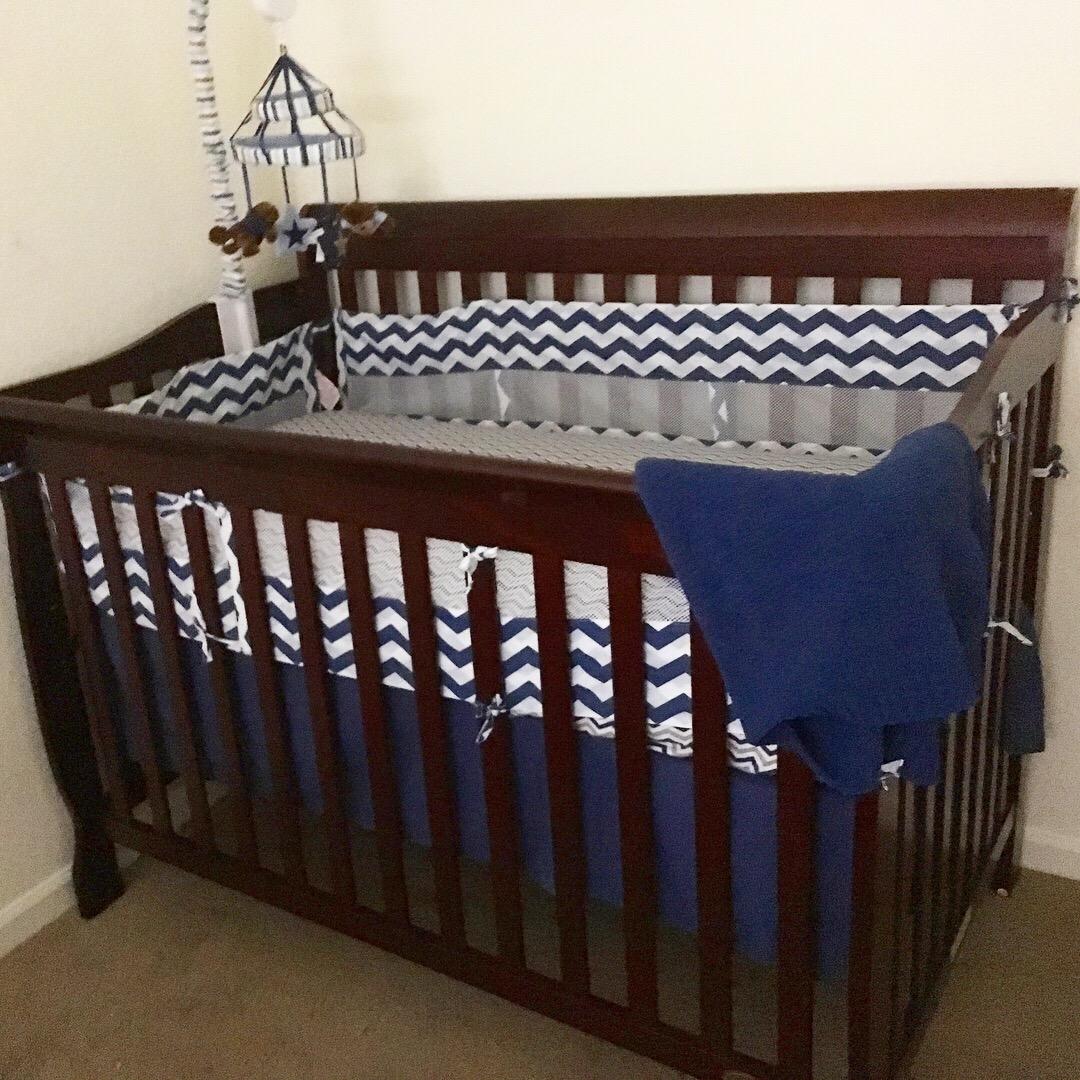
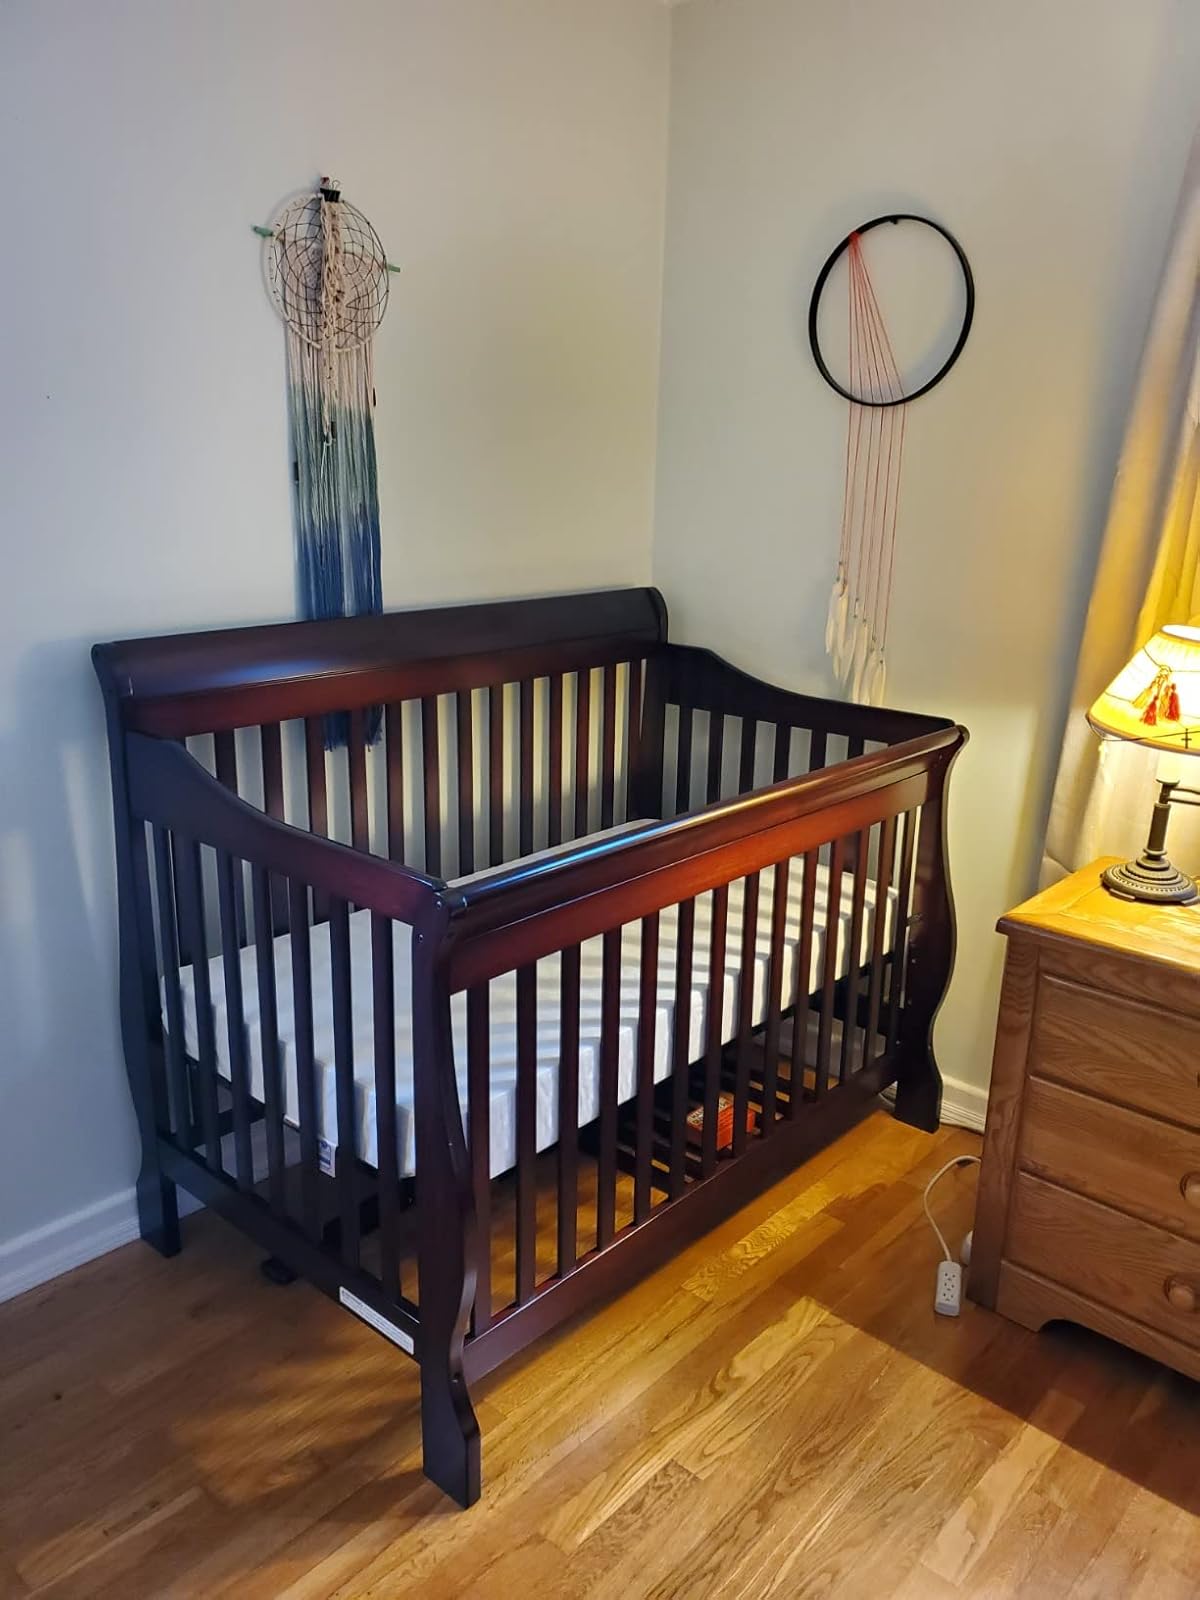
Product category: products_crib
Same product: yes